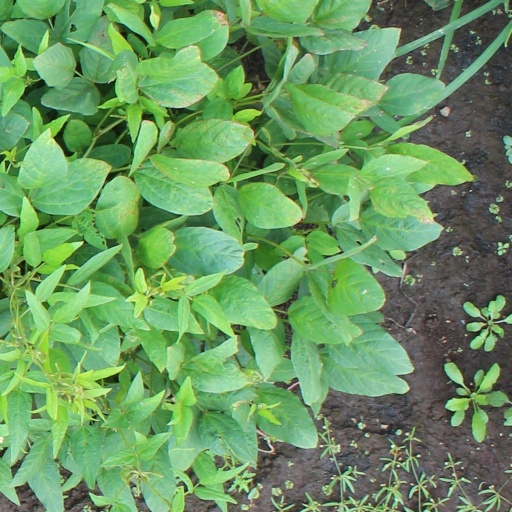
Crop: soybean